Sixto Rodriguez

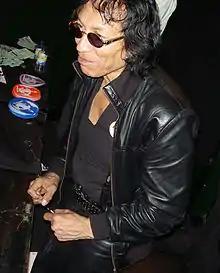
Rodriguez in 2007

Sixto Diaz Rodríguez (July 10, 1942 – August 8, 2023), mononymously known as Rodríguez, was an American musician from Detroit, Michigan.